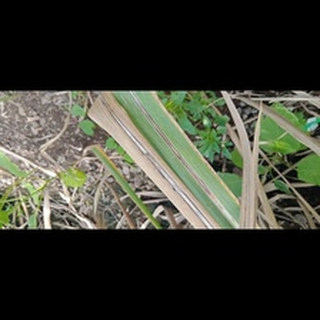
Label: sugarcane_red_rot